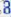
Number: 8